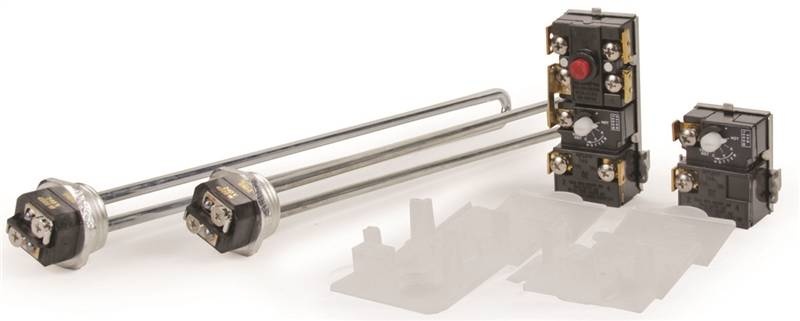
CAMCO Plumber's Pack Series 07023 Water Heater Repair Kit
Contains 2 high watt density elements #02342 4500w 240 V, 1 Apcom style lower thermostat w/protector #07722, 1 Apcom style upper thermostat w/protector #07862. Specifications Height : 18.06 in Includes : (2) 02342 4500 W 240 V Elements 4500 W/240 V (1) 07722 Apcom Style Lower Thermostat with Protector (1) 07862 Apcom Style Upper Thermostat with Protector
Brand: Camco Manufacturing
Category: Home & Garden > Household Appliance Accessories > Water Heater Accessories